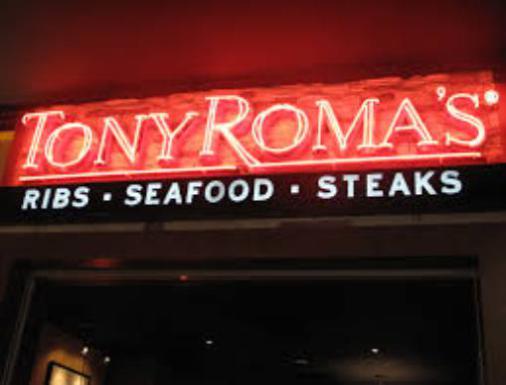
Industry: Food